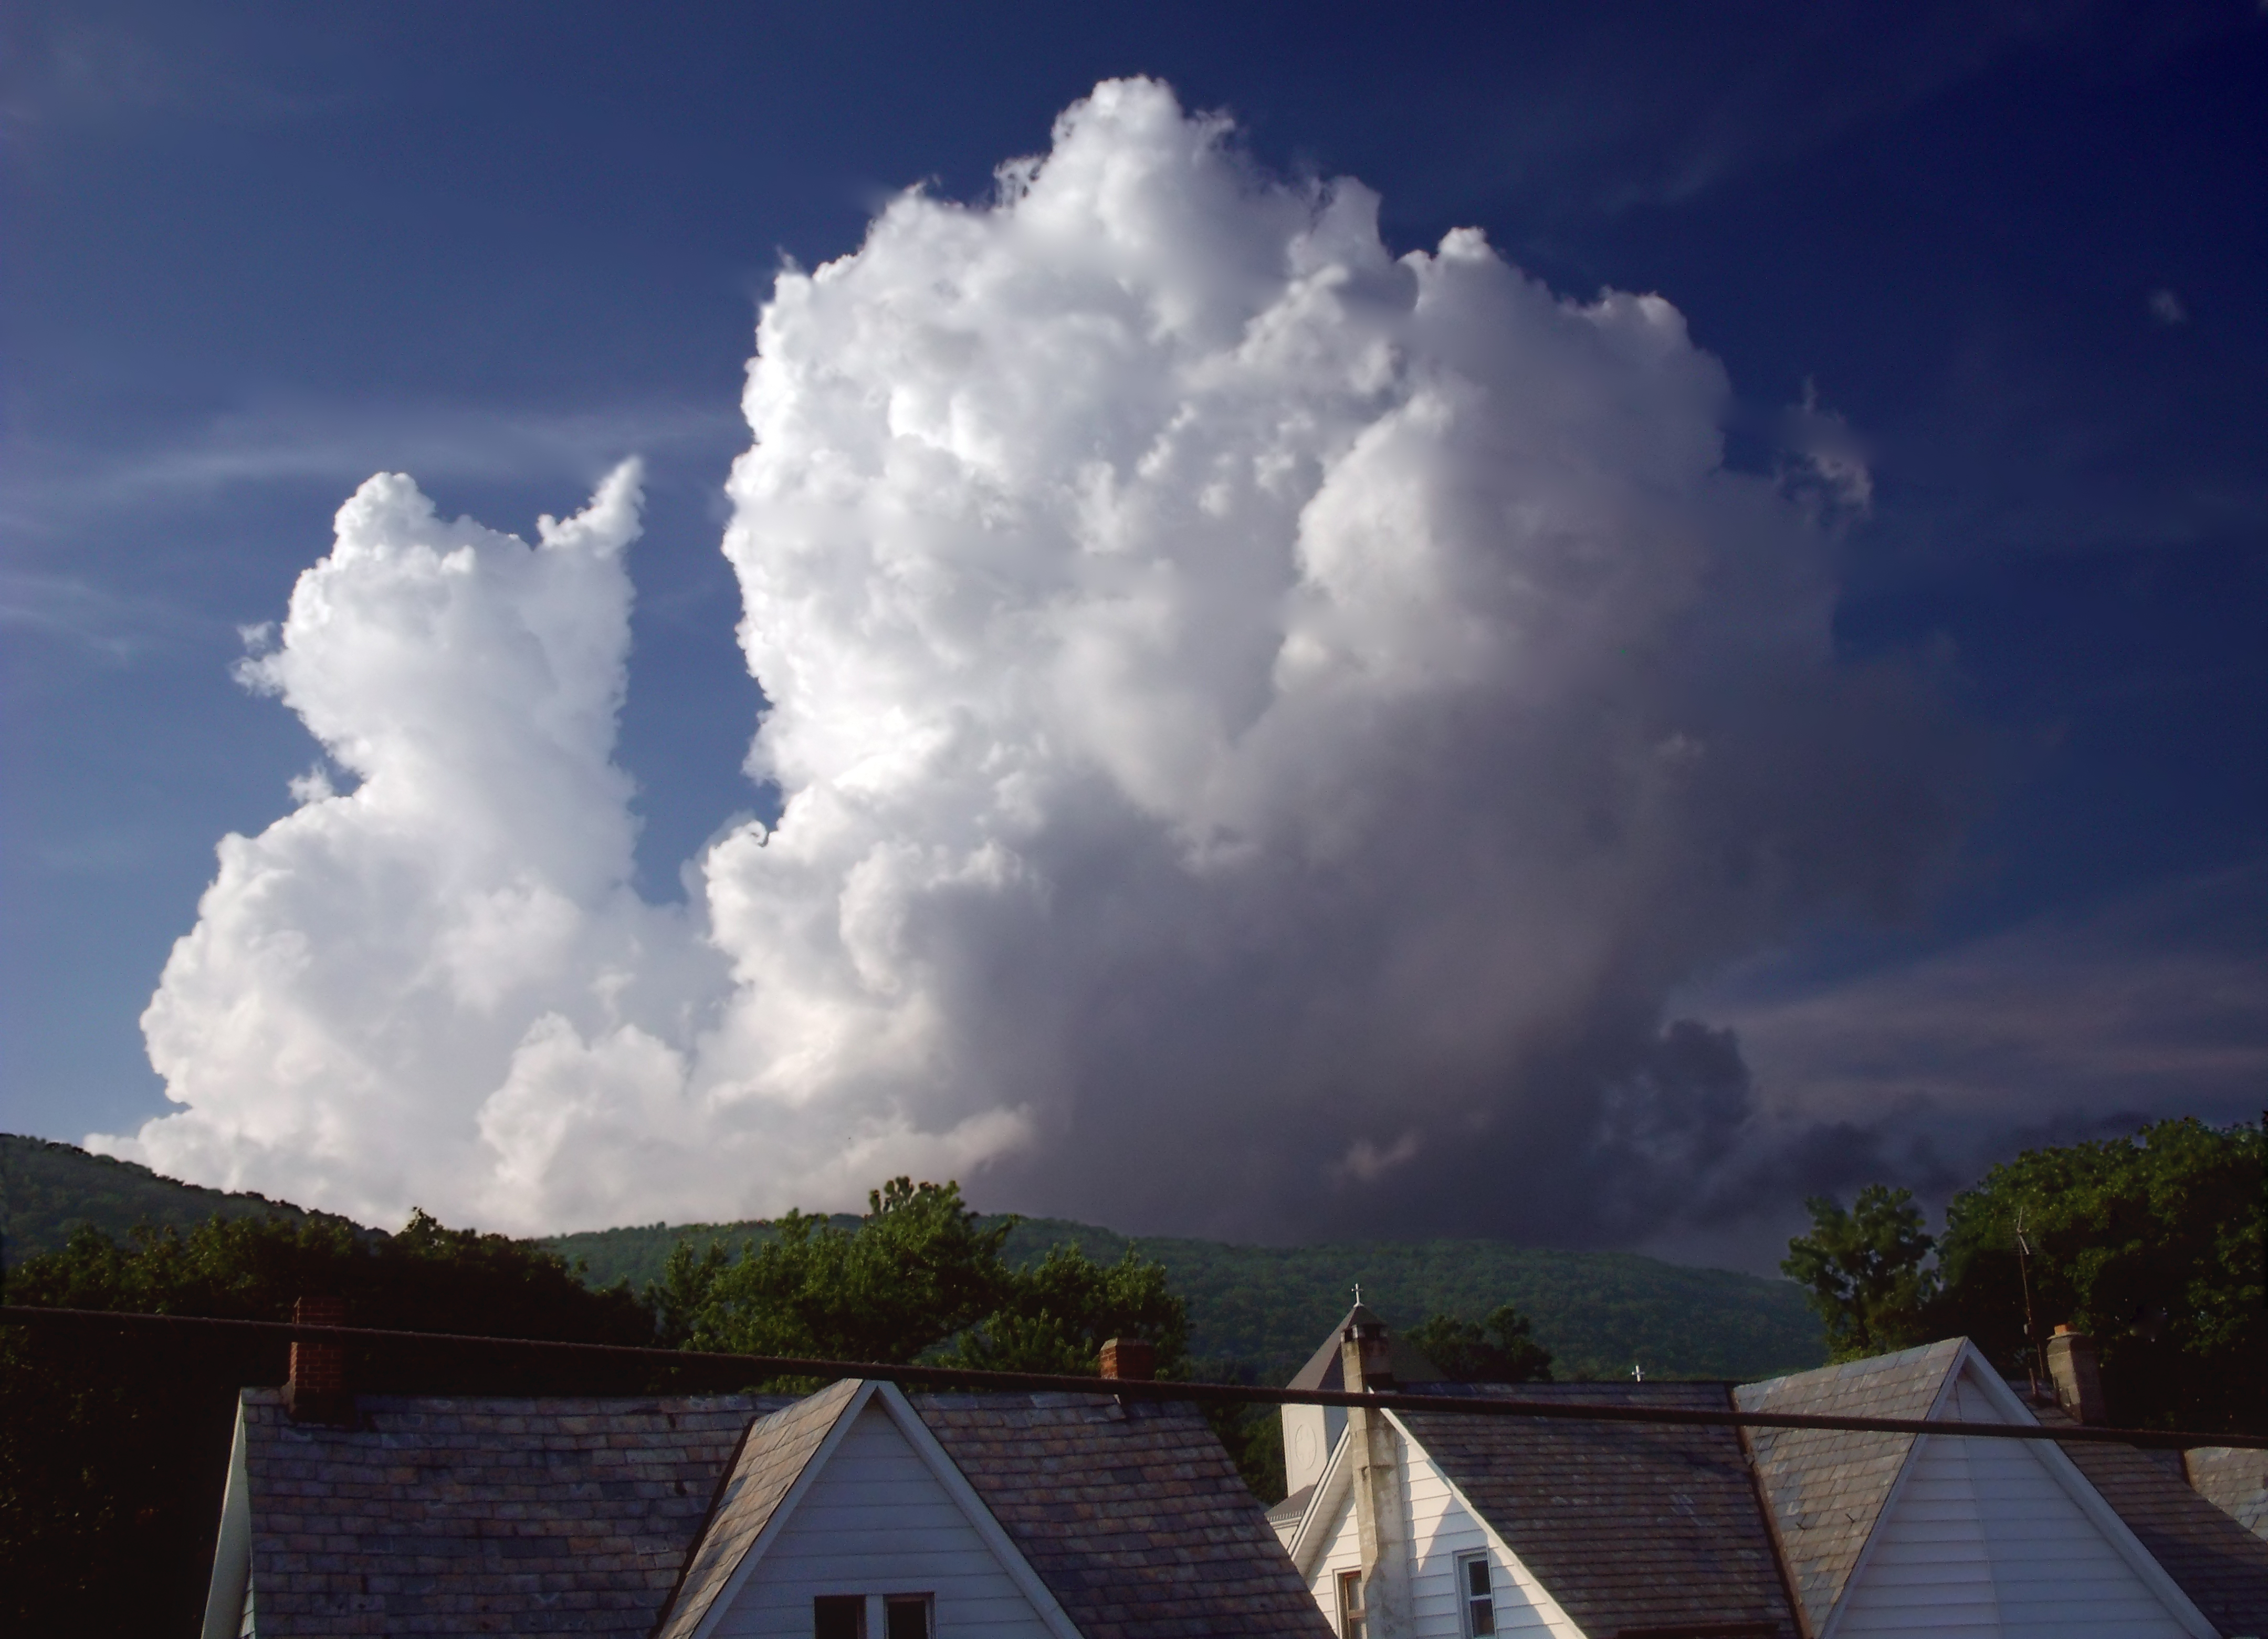
cloud, sky, sunlight, atmosphere, summer, weather, storm, cumulus, creativecommons, clouds, lowlight, thunderstorm, cumulonimbus, cumuliform, cumulonimbuscalvus, meteorological phenomenon